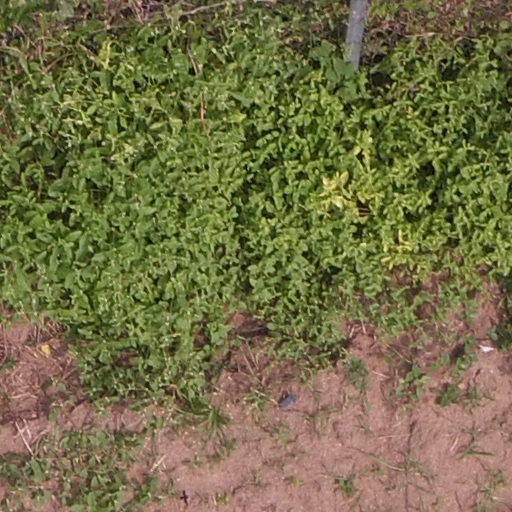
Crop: maize; corn